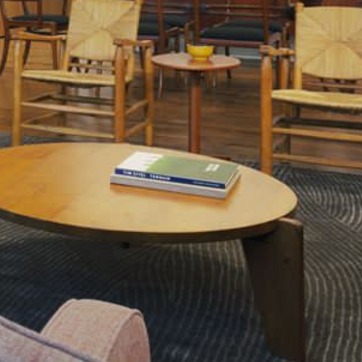
Material: paper